Marshall, Victoria

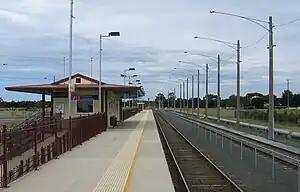
Marshall railway station

Marshall, formerly known as Marshalltown, is a residential suburb of Geelong, Victoria, Australia. At the 2021 census, Marshall had a population of 2,299. The Marshall railway station is located in the suburb.